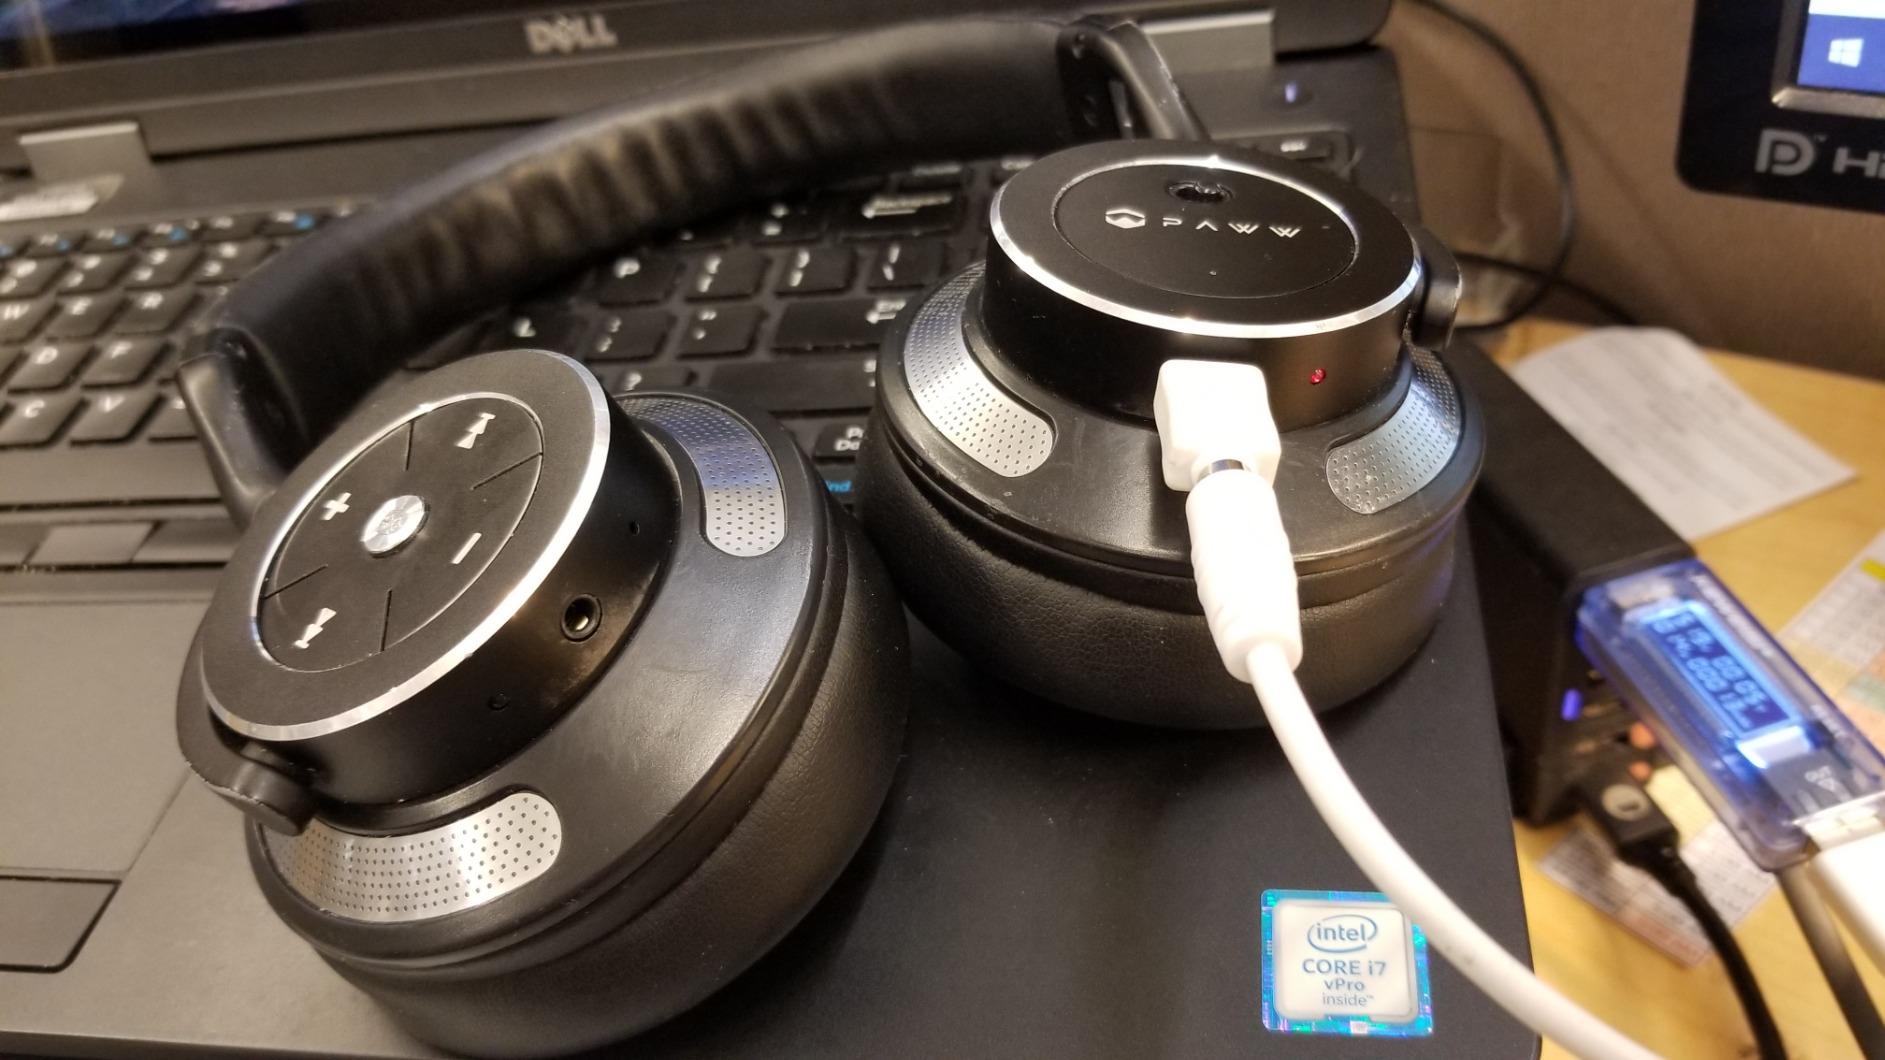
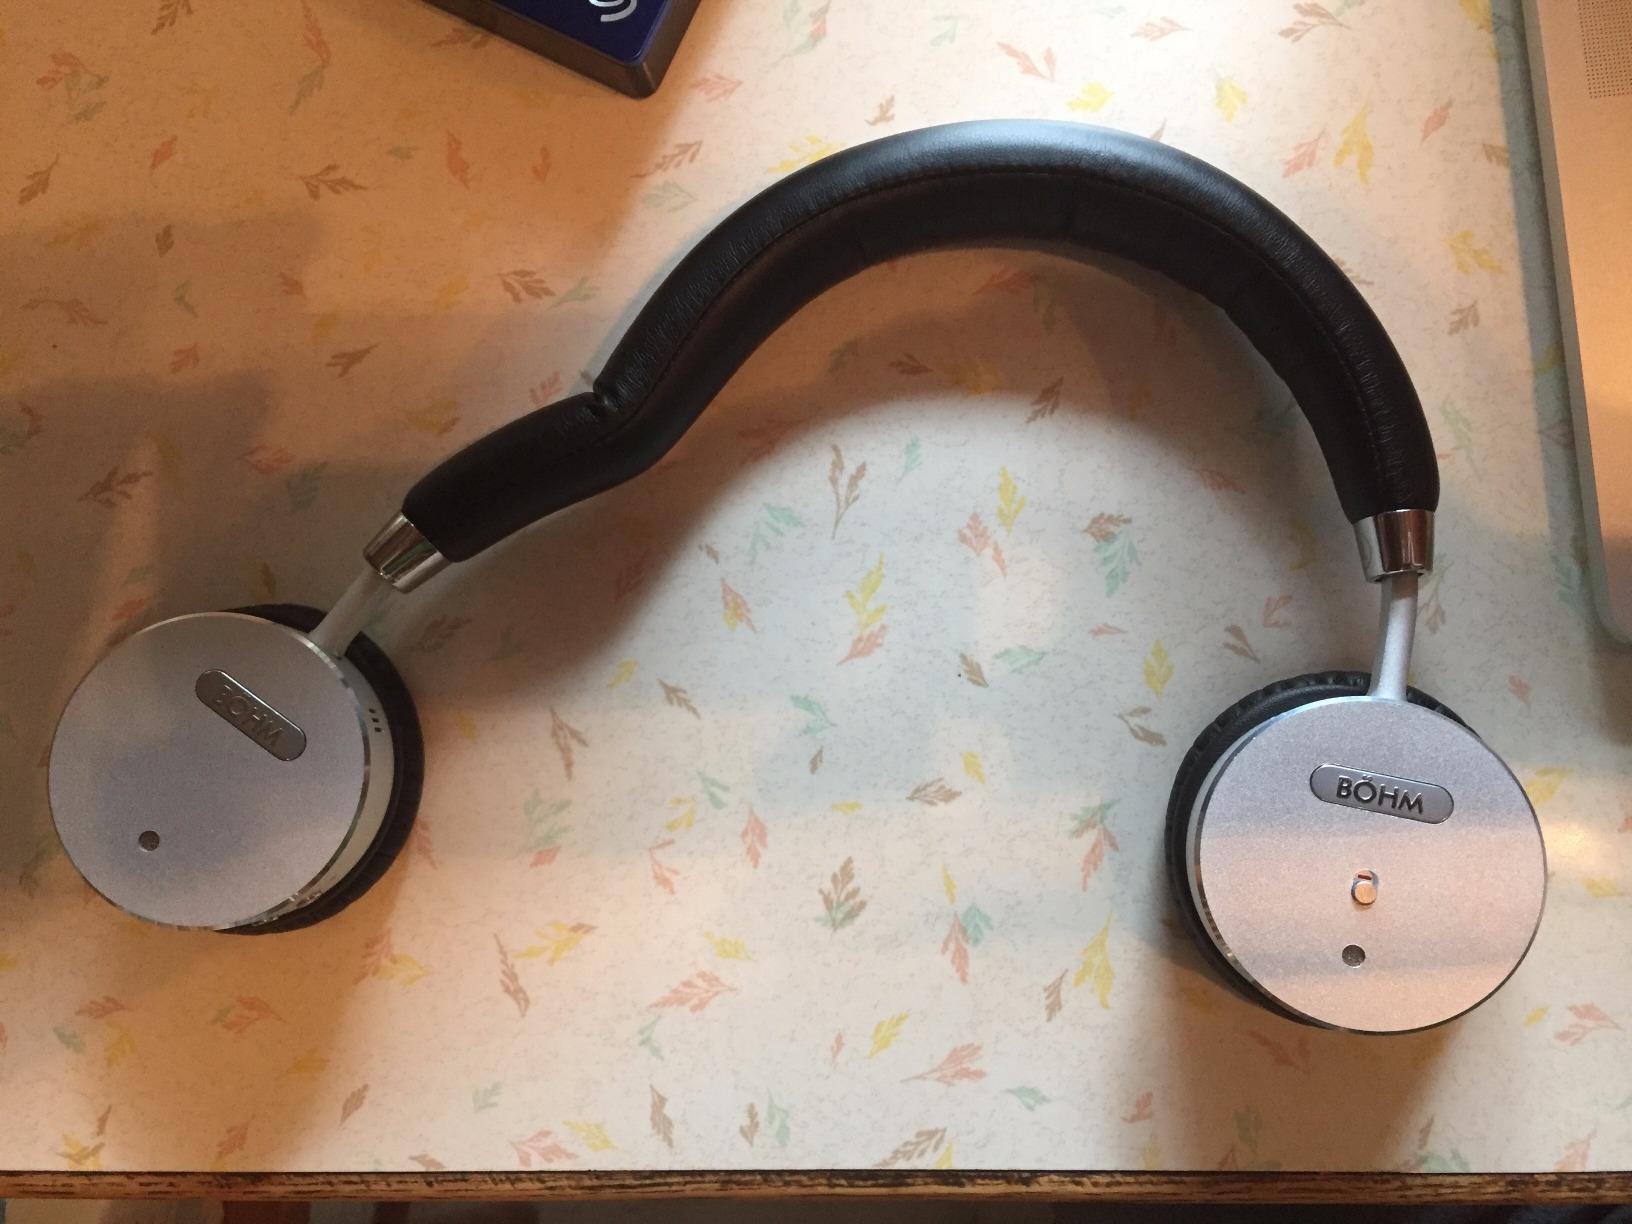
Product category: headphones
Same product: no